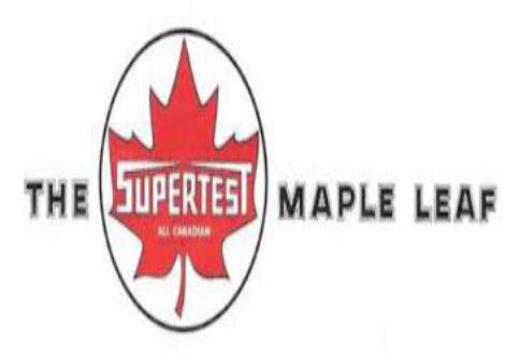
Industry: Transportation